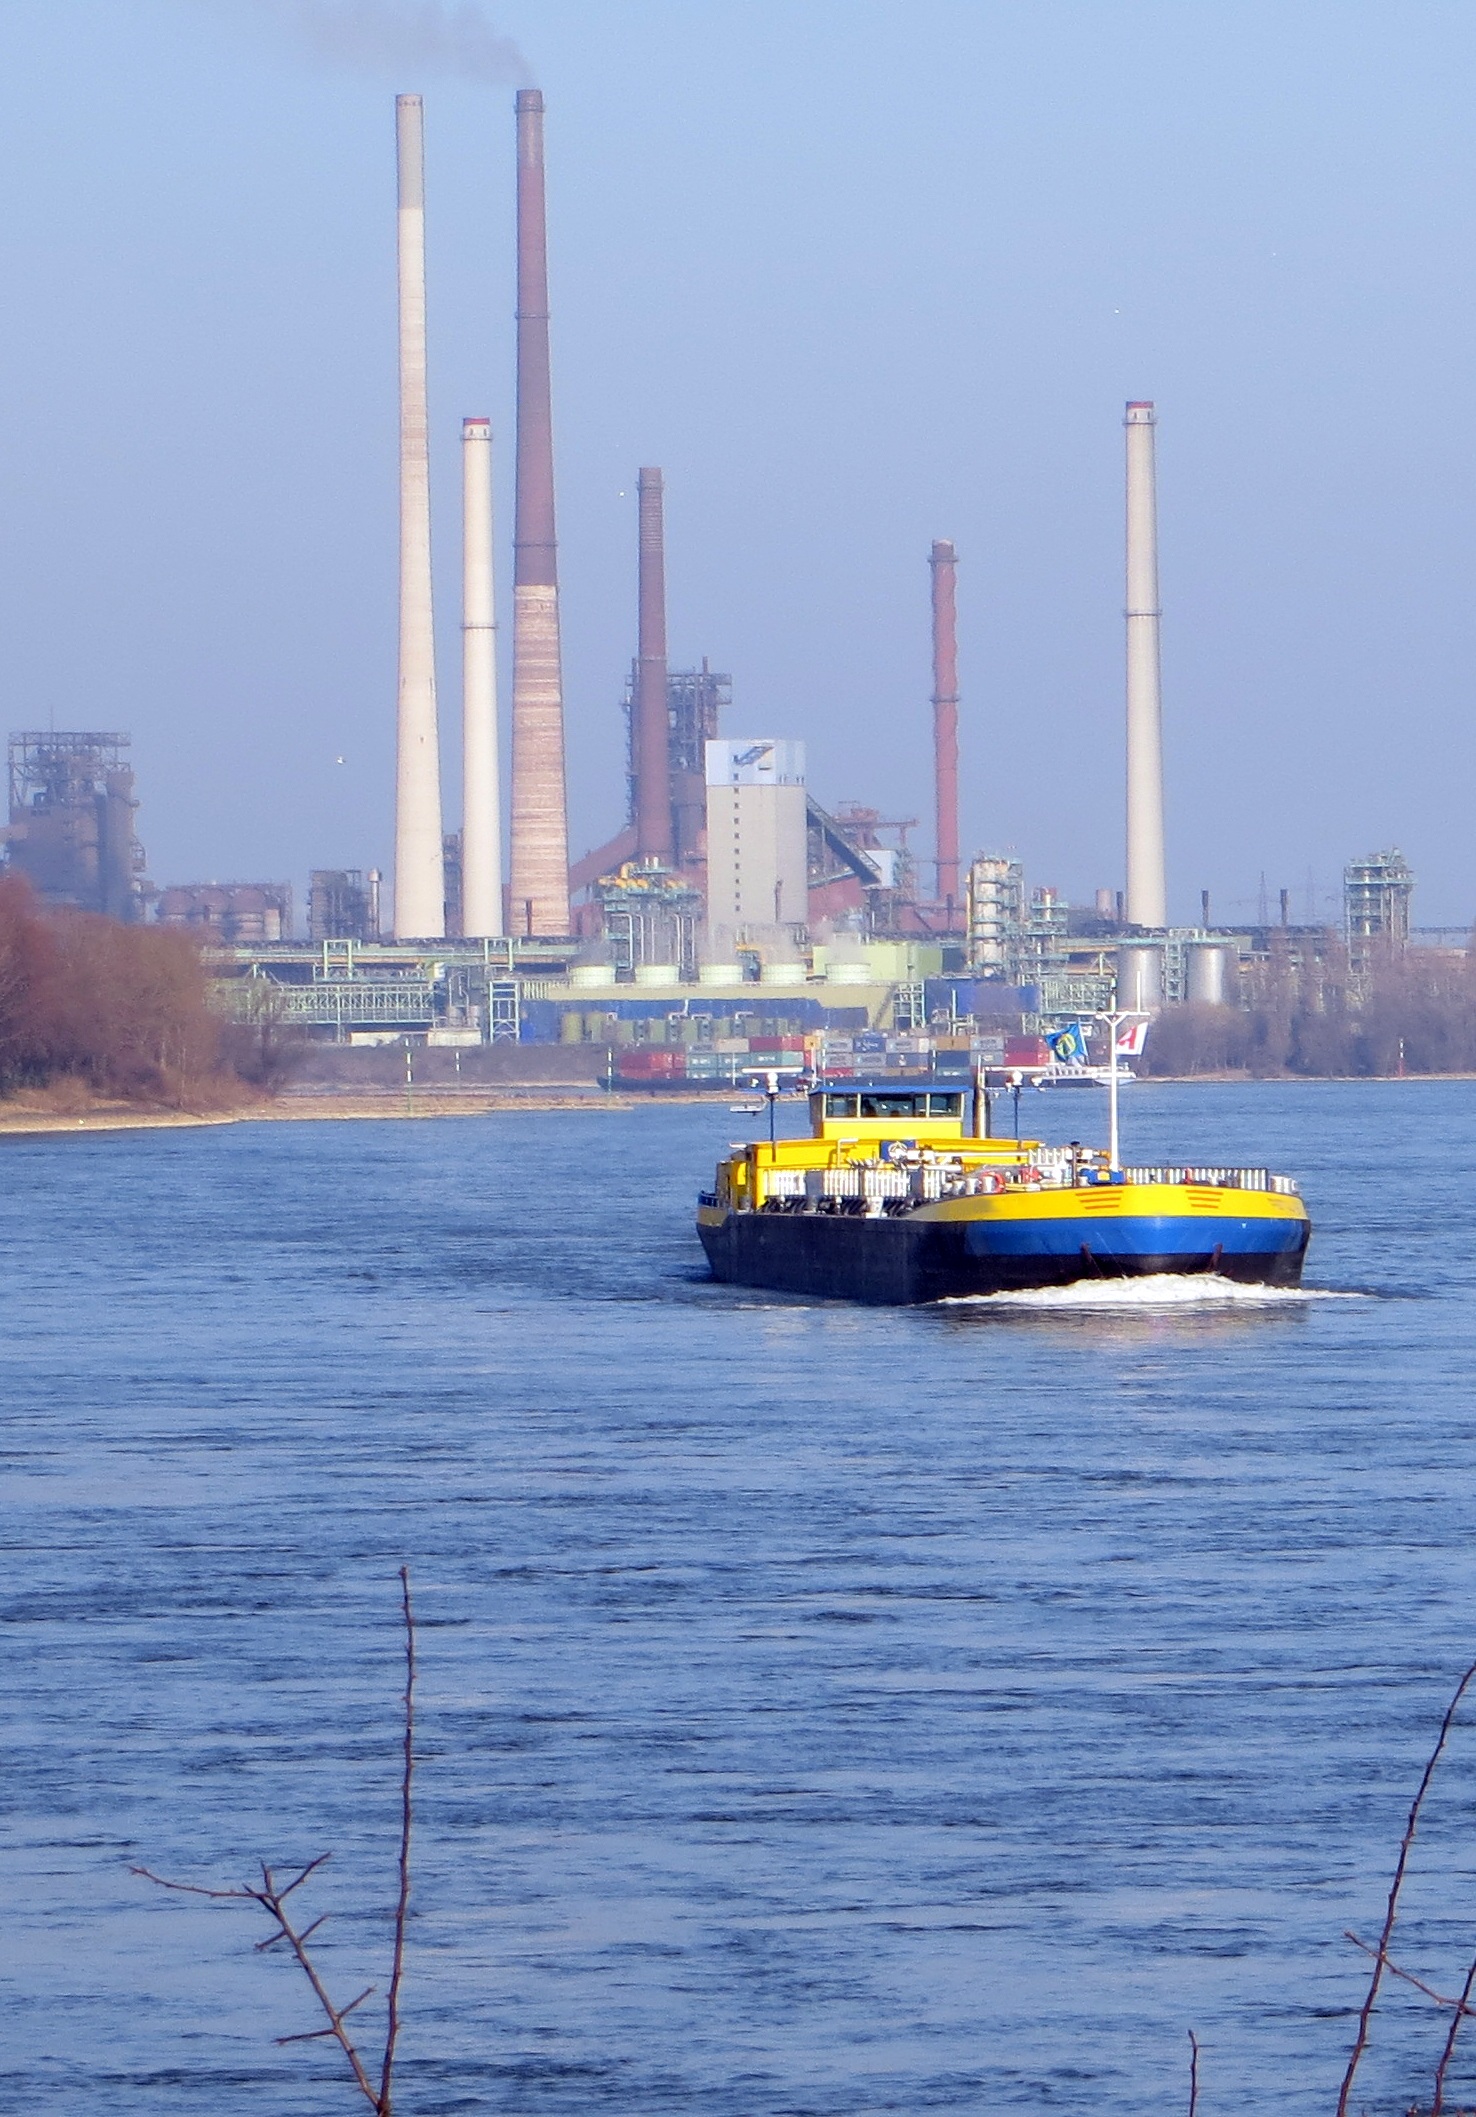
sea, coast, water, boat, skyline, river, ship, transport, vehicle, bay, harbor, industry, port, sailboat, cargo ship, waterway, current, ferry, sail, channel, freighter, tugboat, watercraft, rhine, chimneys, frachtschiff, passenger ship, rhine cruises, freight transport